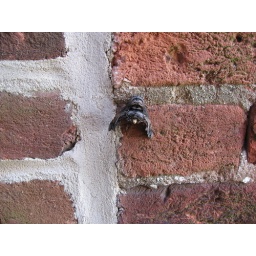
This interesting moth was sitting on the summer kitchen wall, right beside the door.